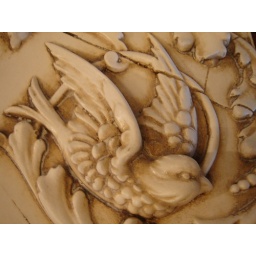
A lovely white bird in flight, created by our local master artist, &amp;quot;Sid Dickens&amp;quot;.